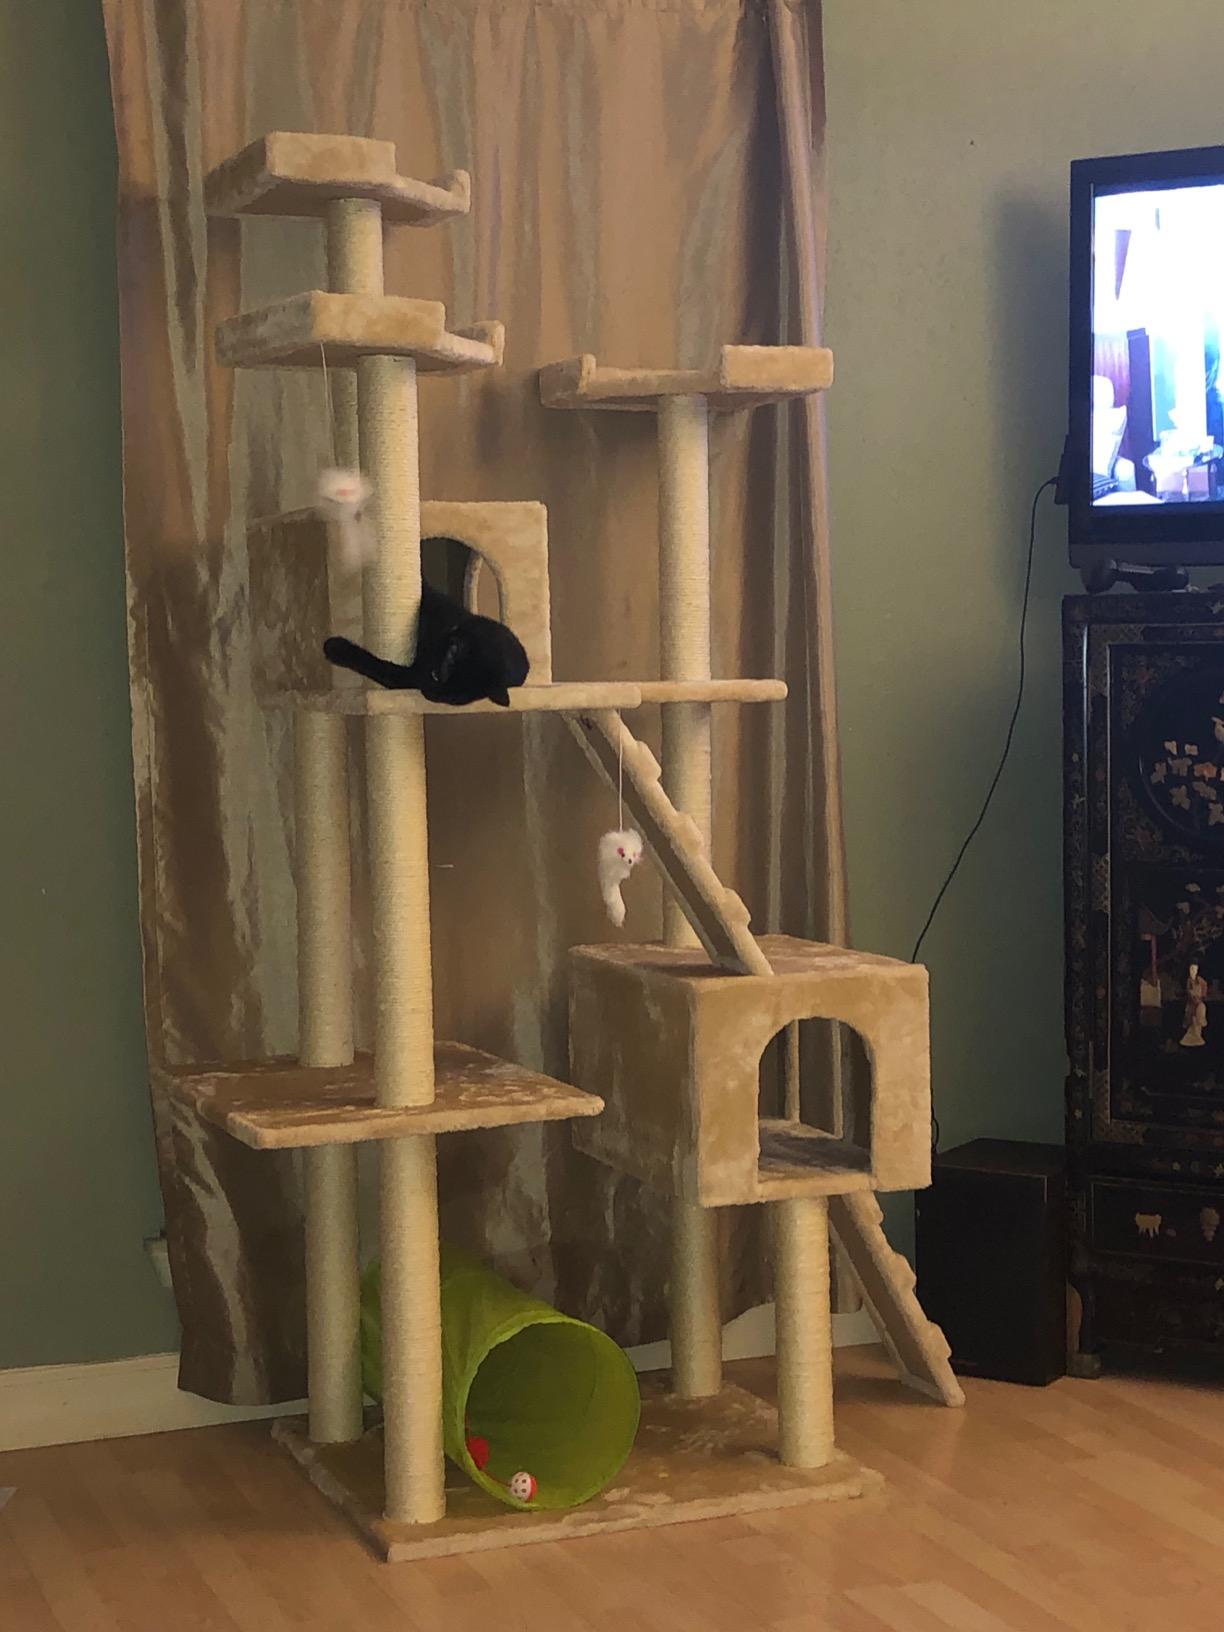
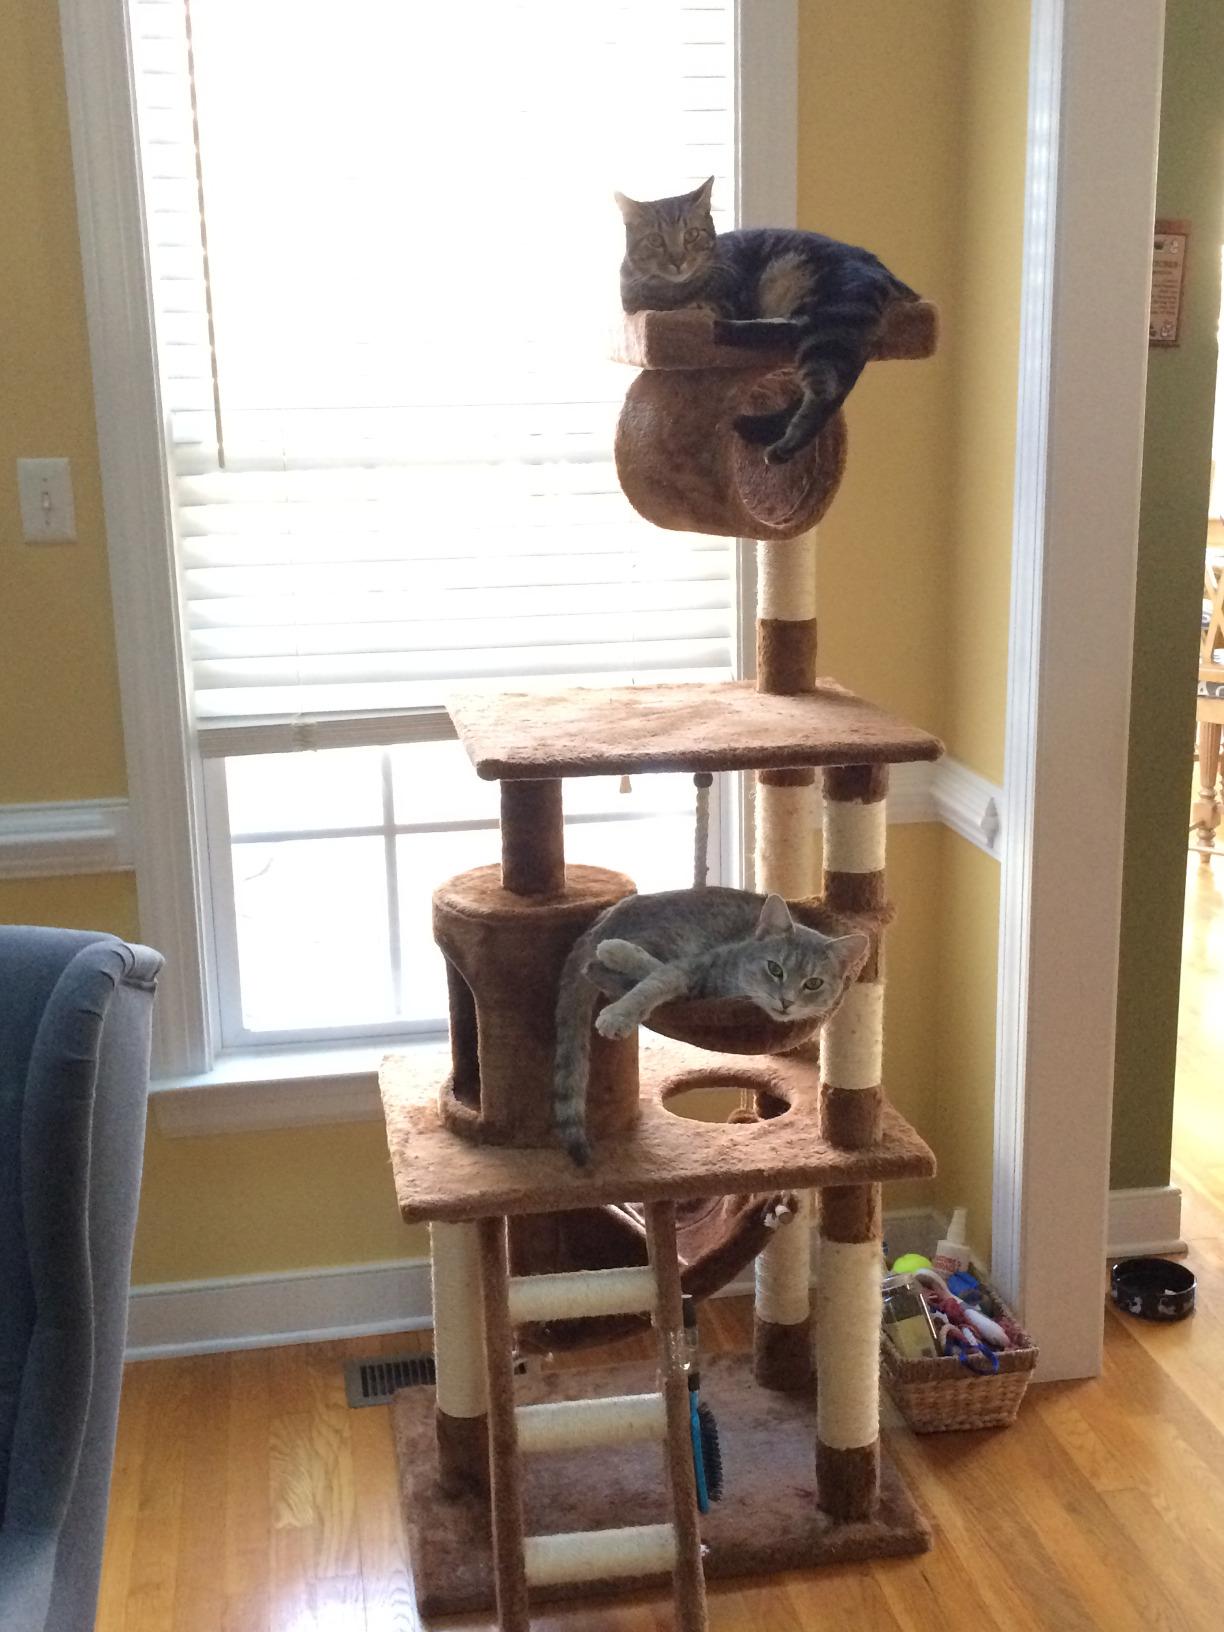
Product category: items_cat tree
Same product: no